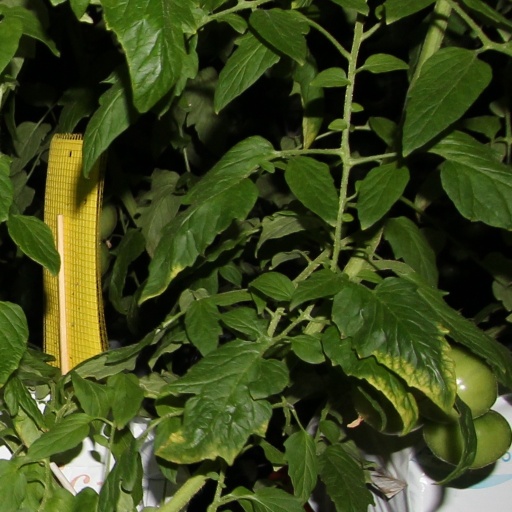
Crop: tomato